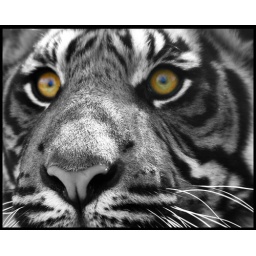
&amp;quot;Tiger tiger burning bright, in the forest of the night....&amp;quot; Changed to black and white and then selective colouring for the eyes.